Teip

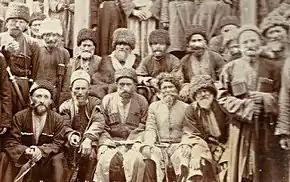
Elders from the teip, 1906.

A teip (also taip, tayp, teyp; Chechen and Ingush: тайпа, romanized: "taypa" , "family", "kin", "clan", "tribe") is a Chechen and Ingush tribal organization or clan, self-identified through descent from a common ancestor or geographic location. It is a sub-unit of the tukkhum and shahar. There are about 150 Chechen and 120 Ingush teips. Teips played an important role in the socioeconomic life of the Chechen and Ingush peoples before and during the Middle Ages, and continue to be an important cultural part to this day.